Pistachio pudding

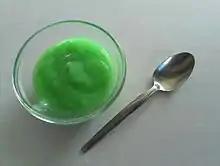

Pistachio pudding is a green pudding made from pistachio nuts and occasionally contains small chunks of almonds. Jell-O also sells boxed pistachio pudding mix. Boxed pistachio pudding was developed by Kraft Foods in 1975. Pistachio pudding quickly became a staple ingredient in Watergate salad. This pudding is also an ingredient in certain types of cakes, pies, muffins, pastries, and pistachio salad.